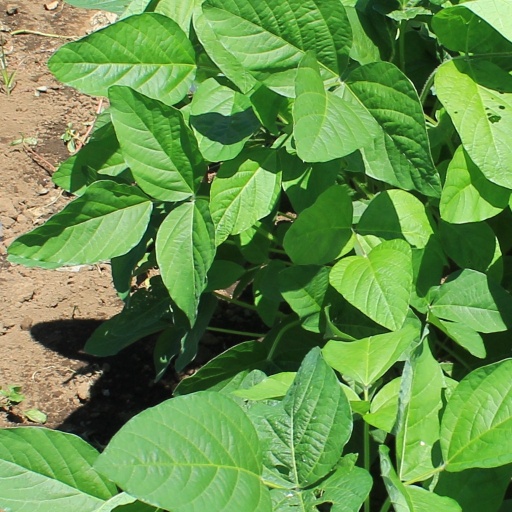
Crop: soybean